Tacoma Speedway

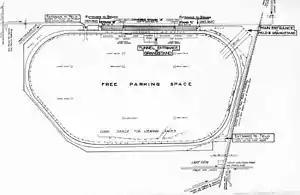
A map of Tacoma Speedway as it was rebuilt following an arson fire in 1920.

In time, it was realized that the nature of the track's construction was problematic. Other board tracks were constructed with continuous wood surfaces, but in Tacoma the boards were spaced apart to save on materials. The gaps between the boards were filled with gravel, and there were constant problems with flying gravel and splinters, which caused many injuries, flat tires and accidents. Two-time Indianapolis 500 winner Tommy Milton once said, “Driving on the boards was always terrible, and then there was Tacoma.” Speaking about the board tracks of the period, veteran driver and riding mechanic Eddie Miller said: "You used to get hit with some terrific blocks and knots of wood. We all came in with pieces of wood bigger than kitchen matches driven into our face and foreheads. They'd go in, hit the bone and then spread out. Then you had to remove them, of course. Tacoma was worse. You had the splinters and knots and all, but to save on lumber they had spaced out the 2x4s and caulked them with some mixture of tar and crushed rock. When Tacoma began to go it was like a meteor shower."